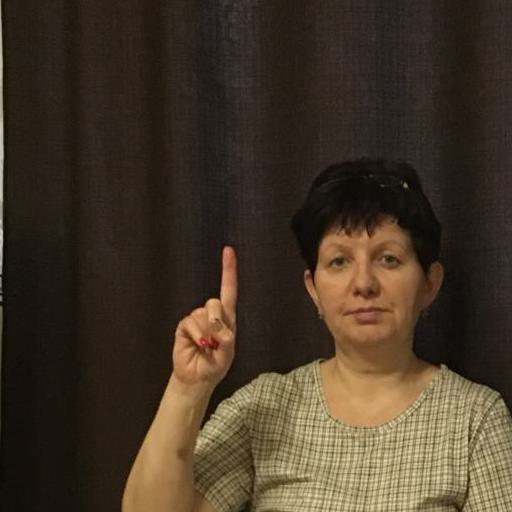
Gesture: one